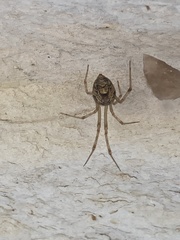
Species: Parasteatoda_tepidariorum